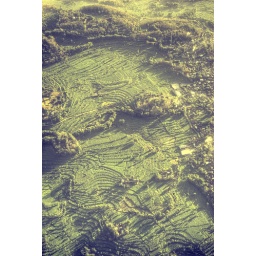
Taken from a sea plane while flying over Lombok, Indonesia